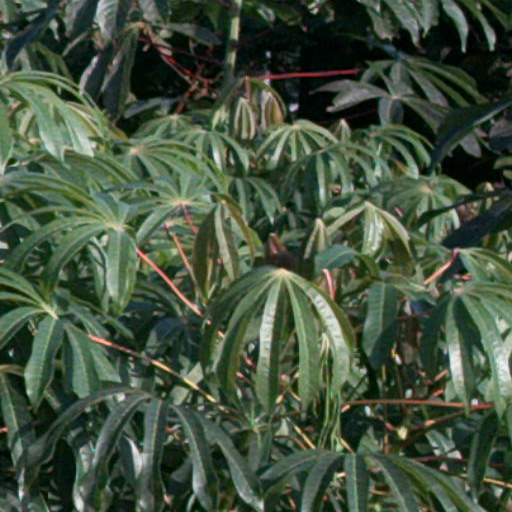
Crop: cassava